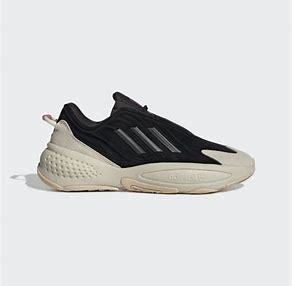
Brand: Adidas
Model: Ozrah